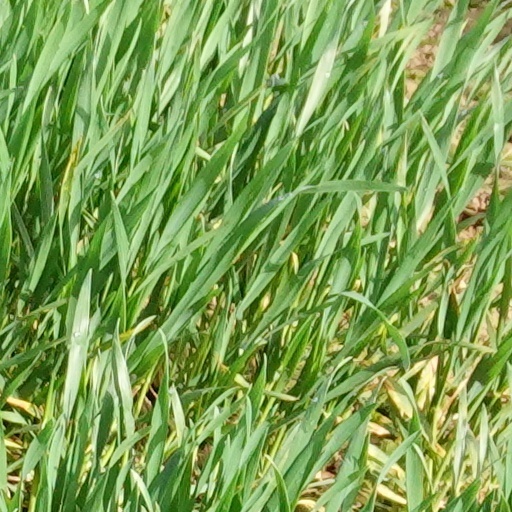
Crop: wheat